FIM-43 Redeye

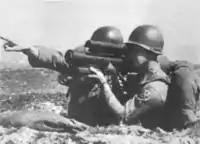
Test firing a prototype from a foxhole

Fifty Redeye systems were delivered to the mujahideen by the United States during the Soviet–Afghan War in 1984, where they were used to shoot down aircraft including several Sukhoi Su-25 jets, as well as Mil Mi-24 and Mi-8 helicopters. By November 1986 it had largely been replaced by the dramatically more successful FIM-92 Stinger missiles.